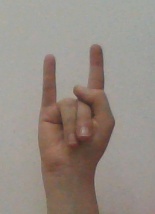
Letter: la